Lunenburg, Vermont

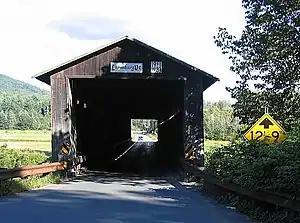
Mount Orne Covered Bridge between Lunenburg and South Lancaster, NH

Lunenburg is in southern Essex County along the Connecticut River, the border between Vermont and New Hampshire. It is bordered to the west by the town of Concord, to the northwest by Victory, at its northernmost point by Granby, and to the northeast by Guildhall, all in Vermont. Across the Connecticut, to the east is the town of Lancaster, New Hampshire, and to the south is the town of Dalton, New Hampshire. U.S. Route 2 crosses through the center of Lunenburg, leading west to St. Johnsbury and east to Lancaster and Gorham, New Hampshire. The Mount Orne Covered Bridge is in the eastern part of town, crossing the Connecticut to South Lancaster, New Hampshire.